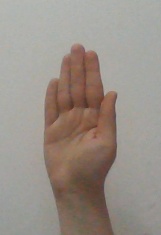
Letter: seen